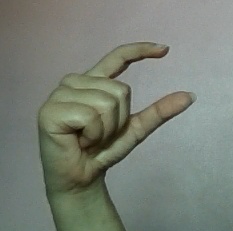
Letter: dal